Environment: real
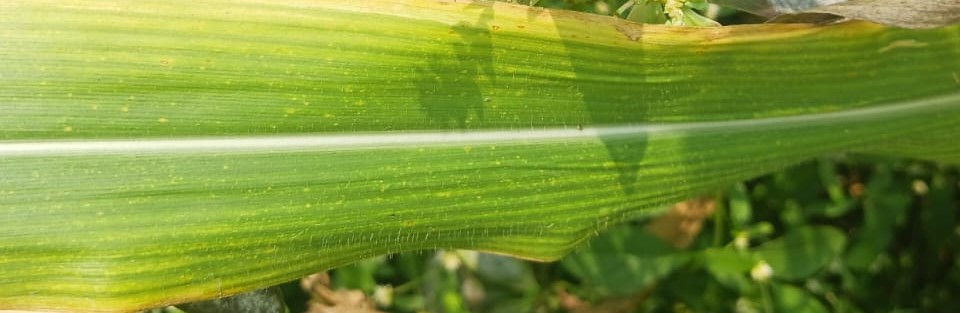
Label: potassium_deficiency